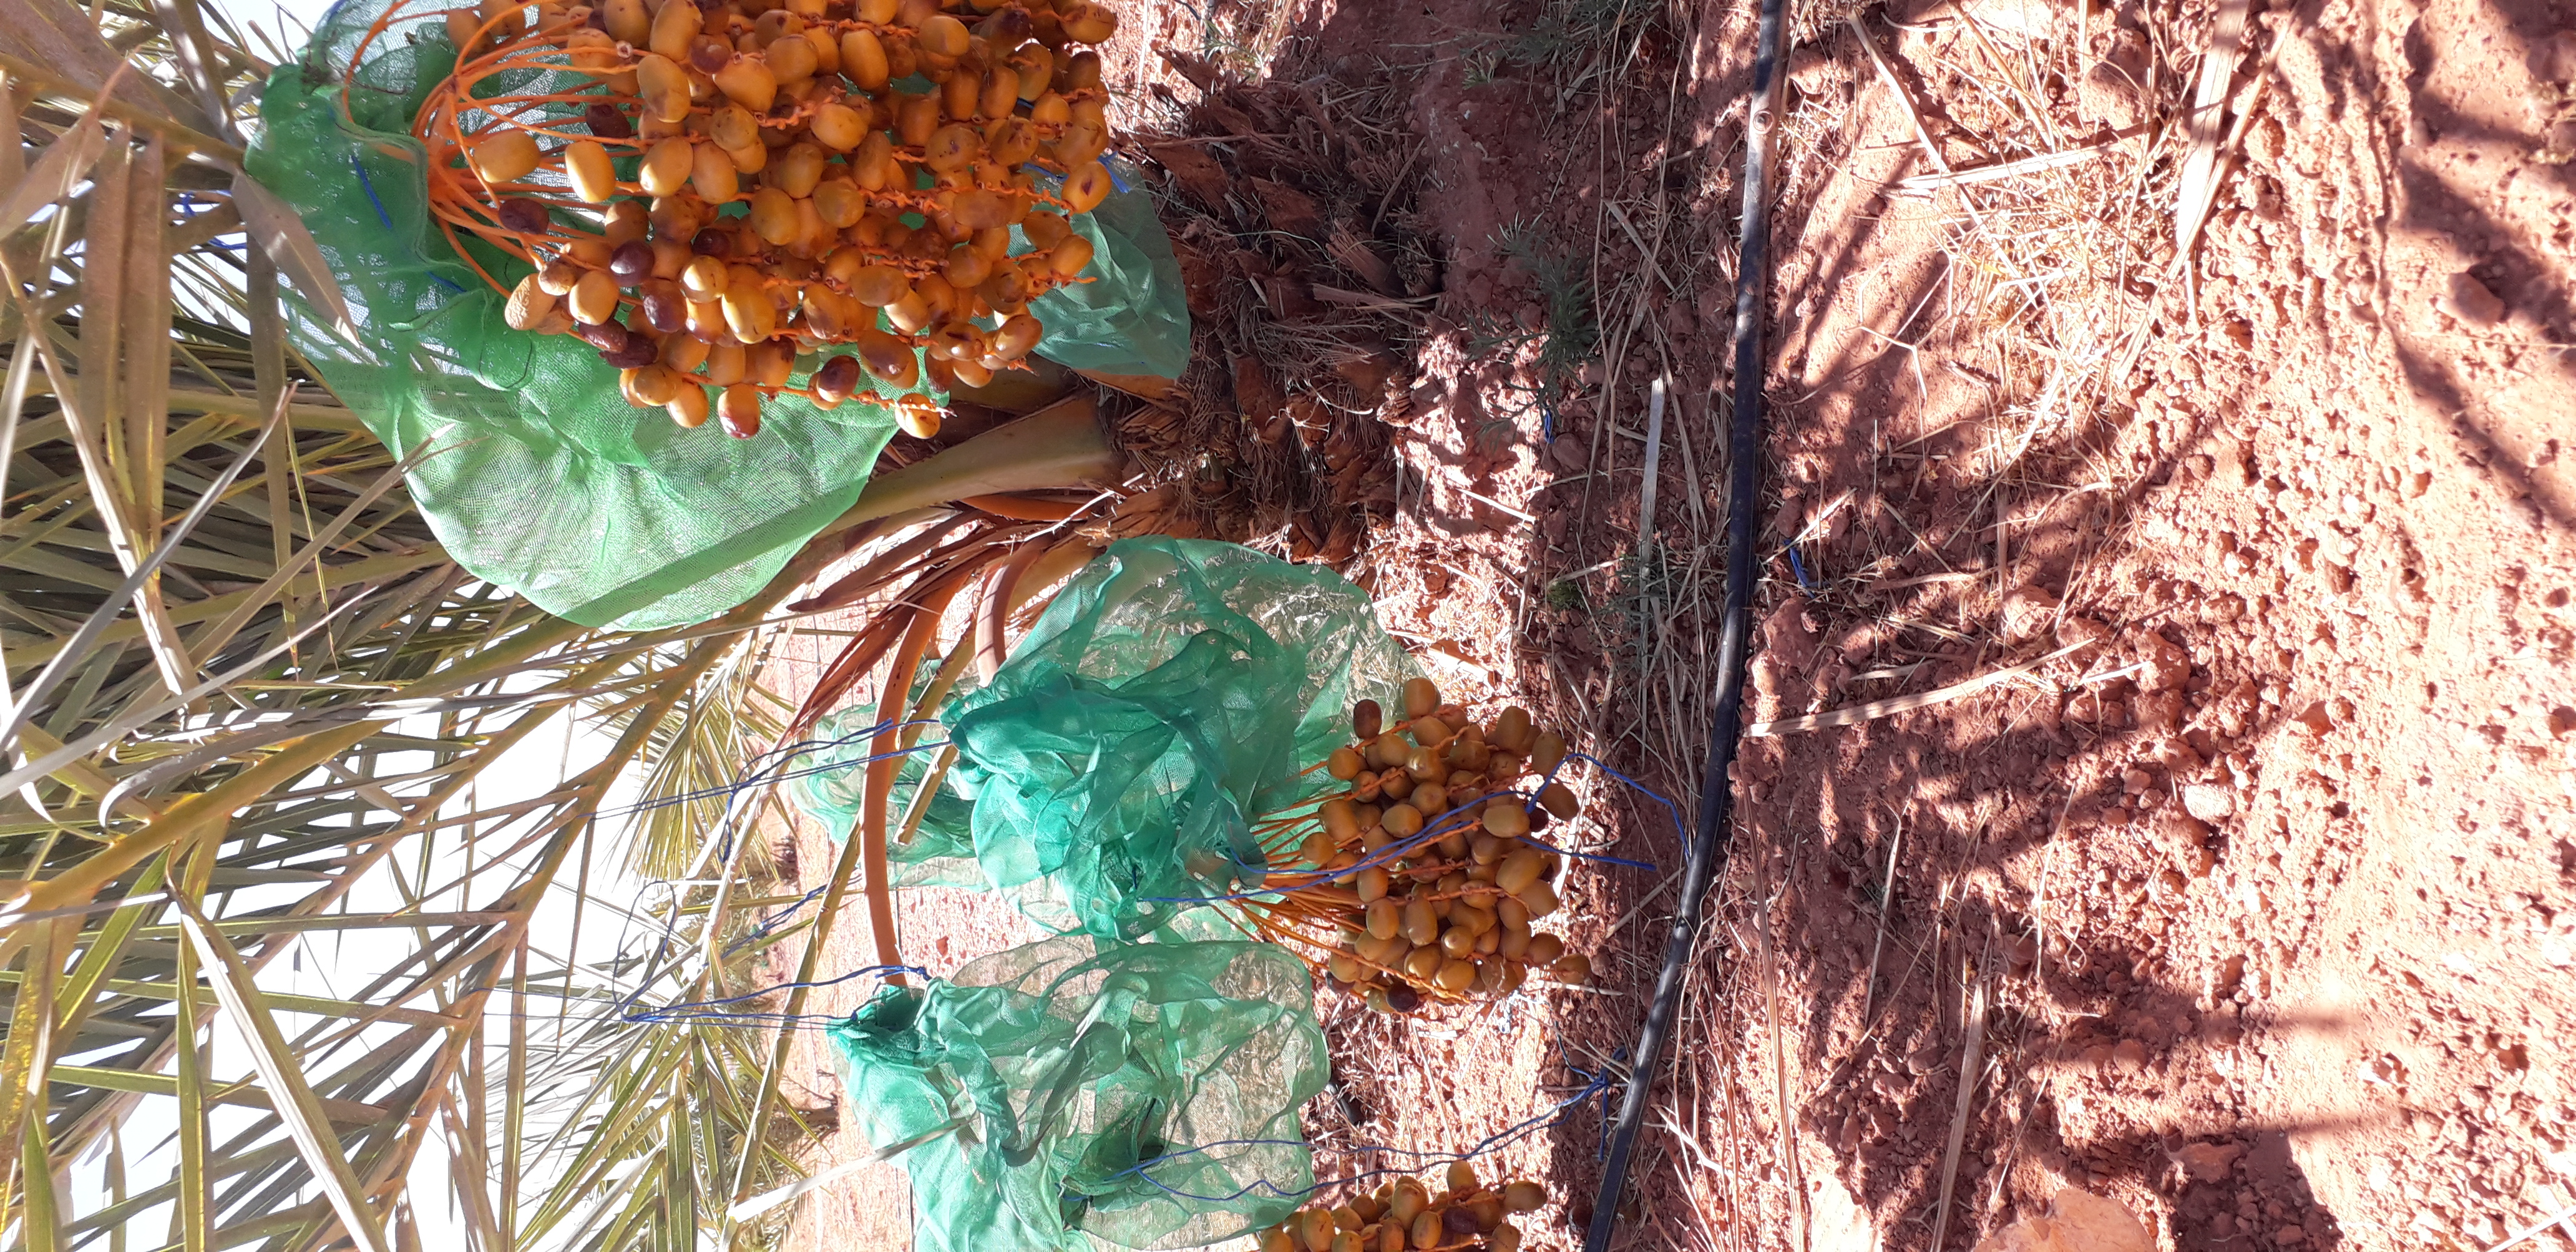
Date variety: Boufagous